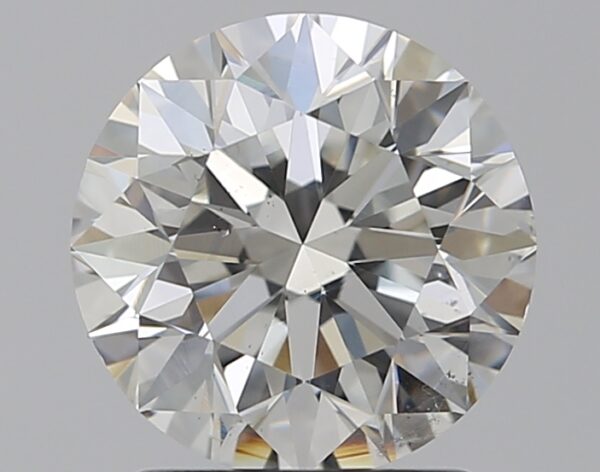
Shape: round
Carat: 1.7
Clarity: SI1
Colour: H
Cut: EX
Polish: EX
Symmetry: EX
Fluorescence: F
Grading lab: GIA
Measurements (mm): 7.52 x 7.57 x 4.8